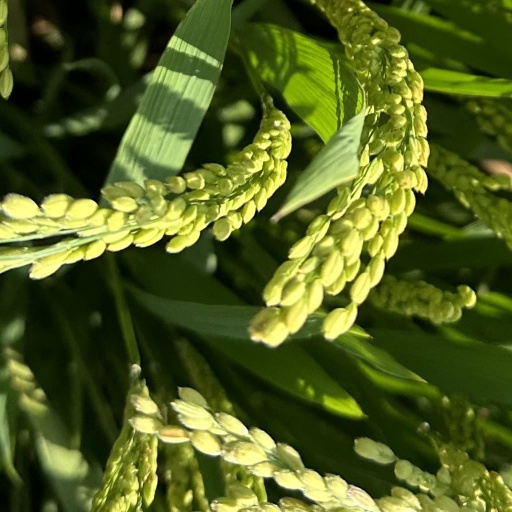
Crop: rice